Borealis Planitia

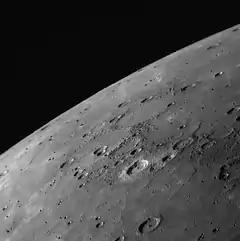
Part of Borealis Planitia, photographed by MESSENGER

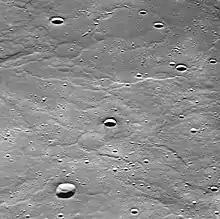
Typical Borealis Planitia, north of the crater Monteverdi

Borealis Planitia is a large plain on Mercury with a smooth floor, thought to be similar to a lunar mare. It is centered at 73.4° N, 79.5° W. The name is Latin for "Northern Plain".